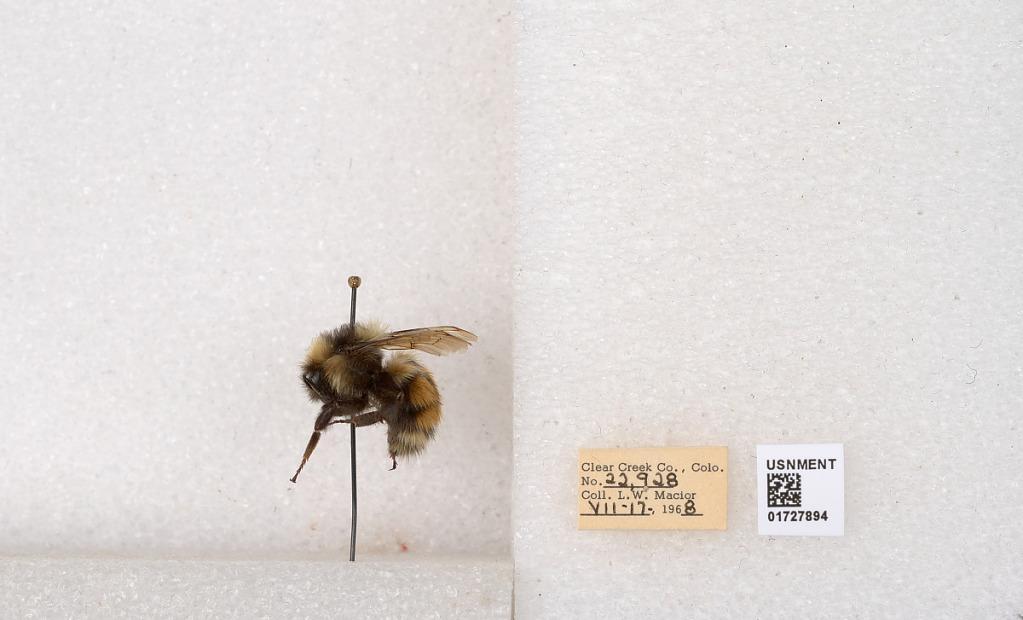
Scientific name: Bombus (Pyrobombus) sylvicola Kirby
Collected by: L. Macior
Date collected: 1968-7-17
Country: United States
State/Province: Colorado
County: Clear Creek
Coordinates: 39.6891, -105.644